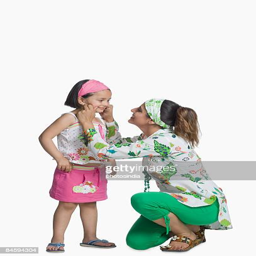
side profile of a young woman pinching her daughter 's cheek